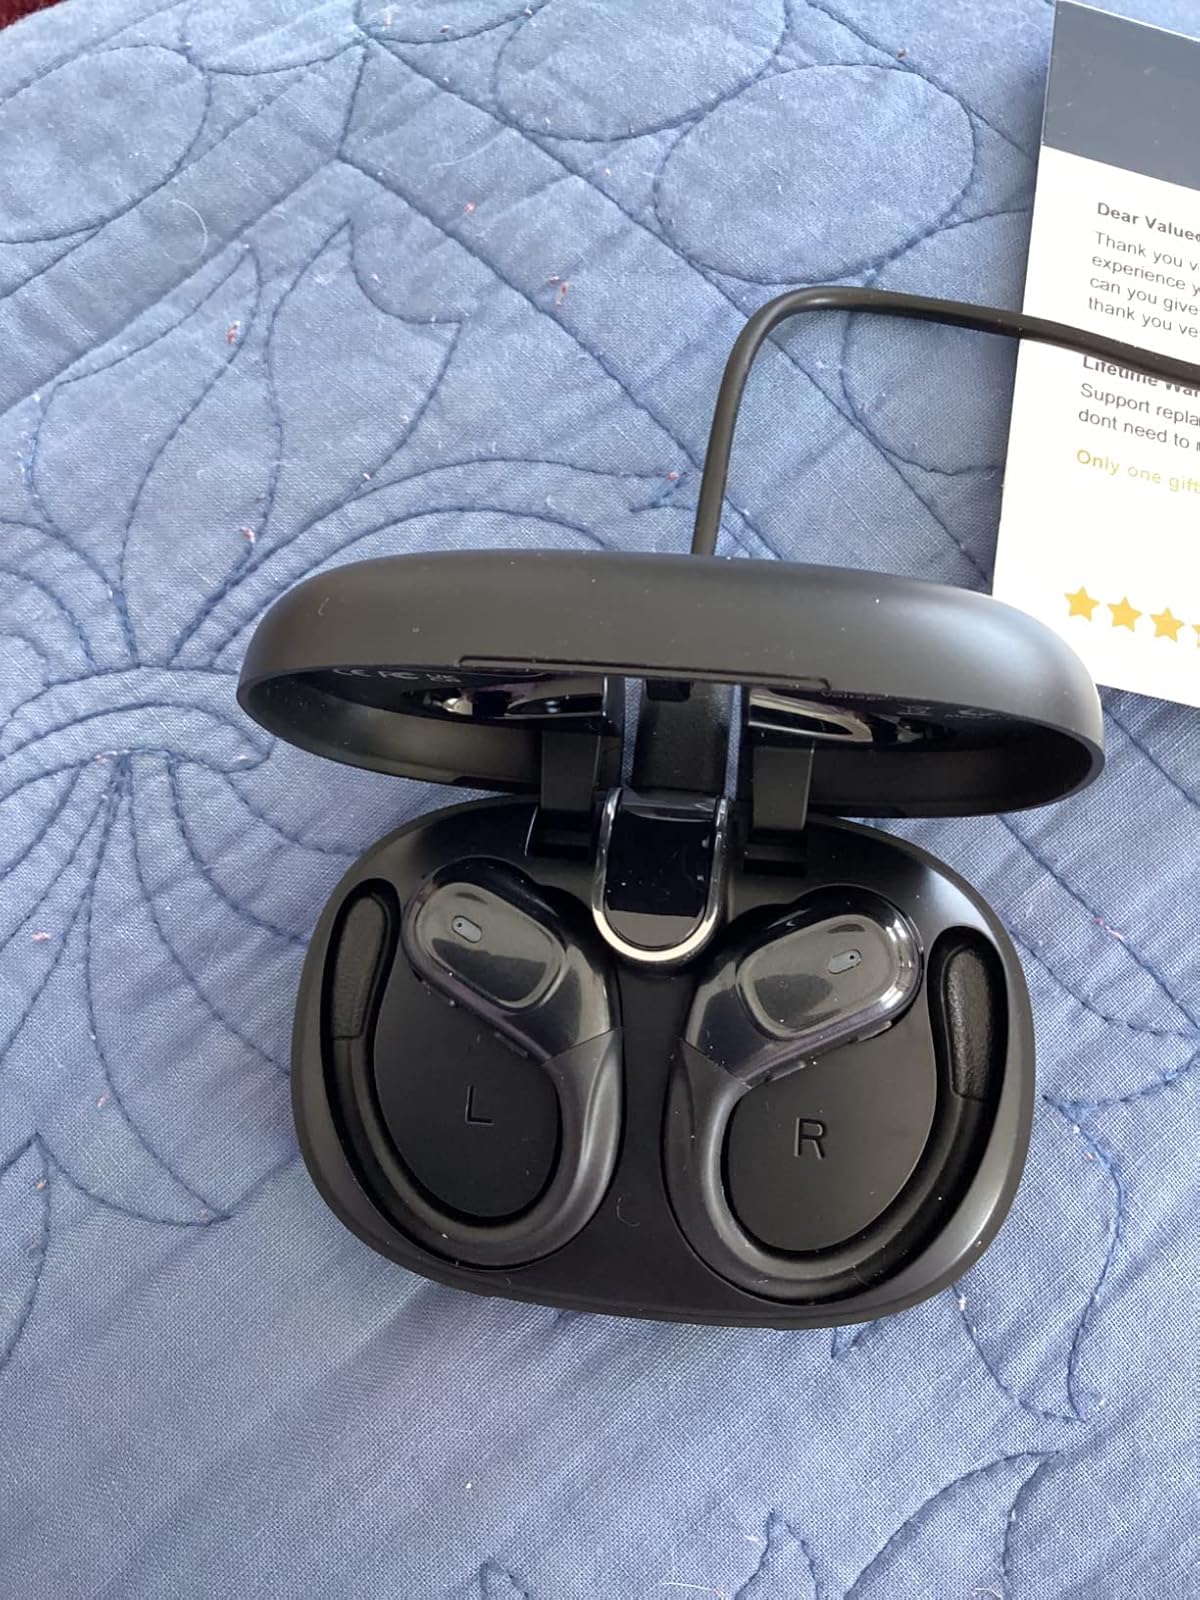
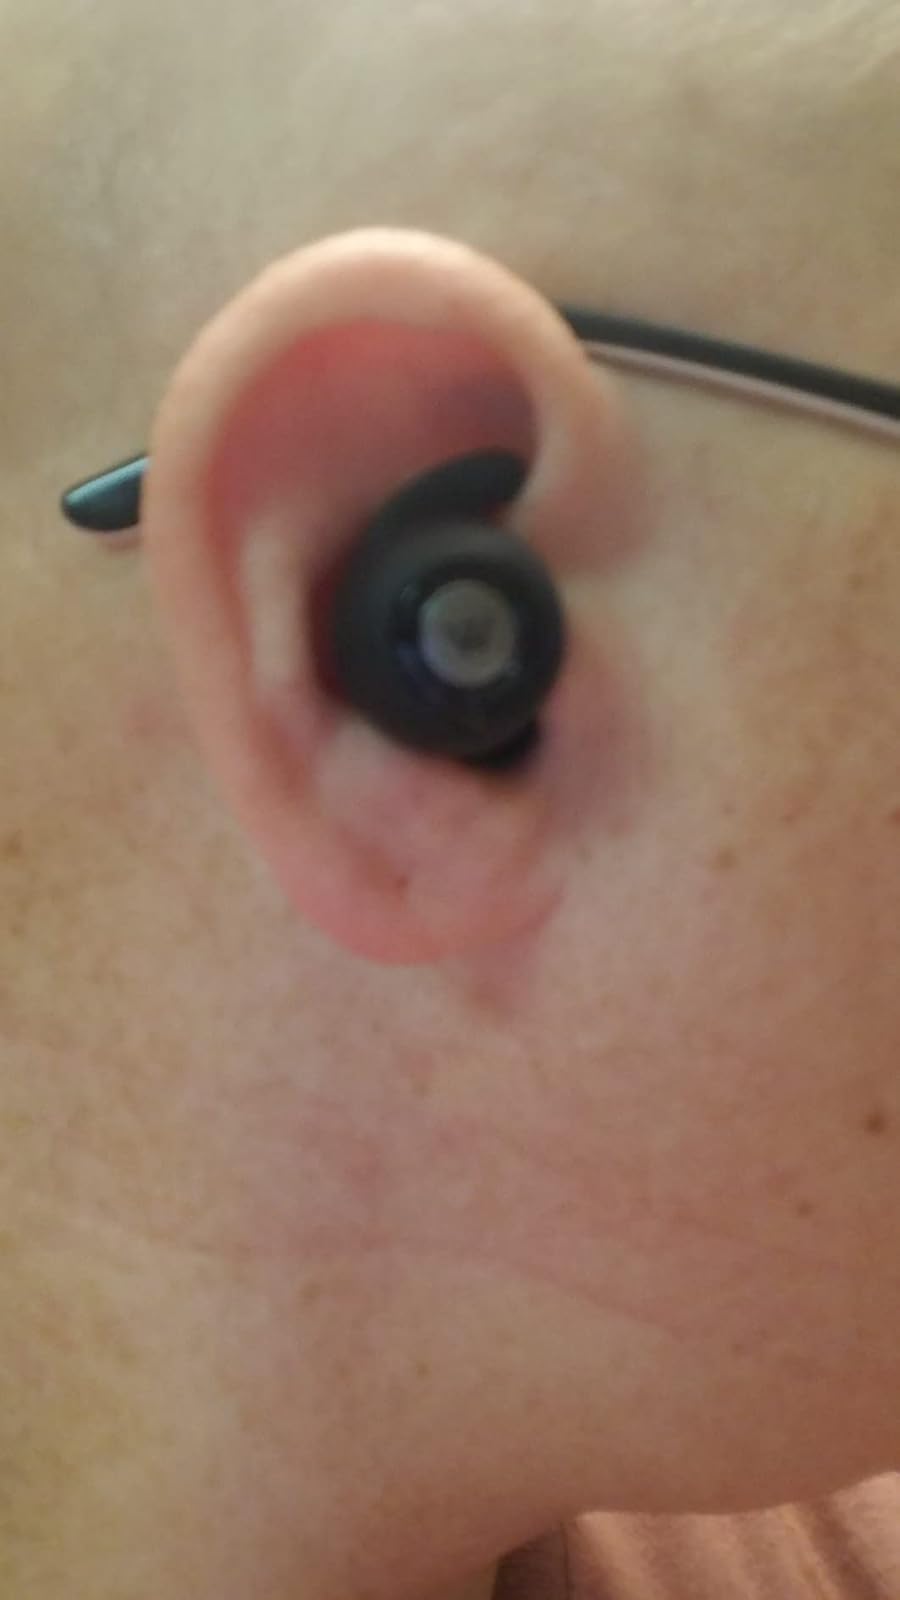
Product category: earbuds
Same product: no